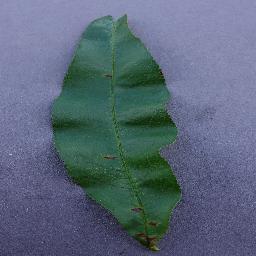
Label: Peach___Bacterial_spot